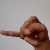
The image shows a hand gesture representing the letter 'J' in Indian Sign Language.